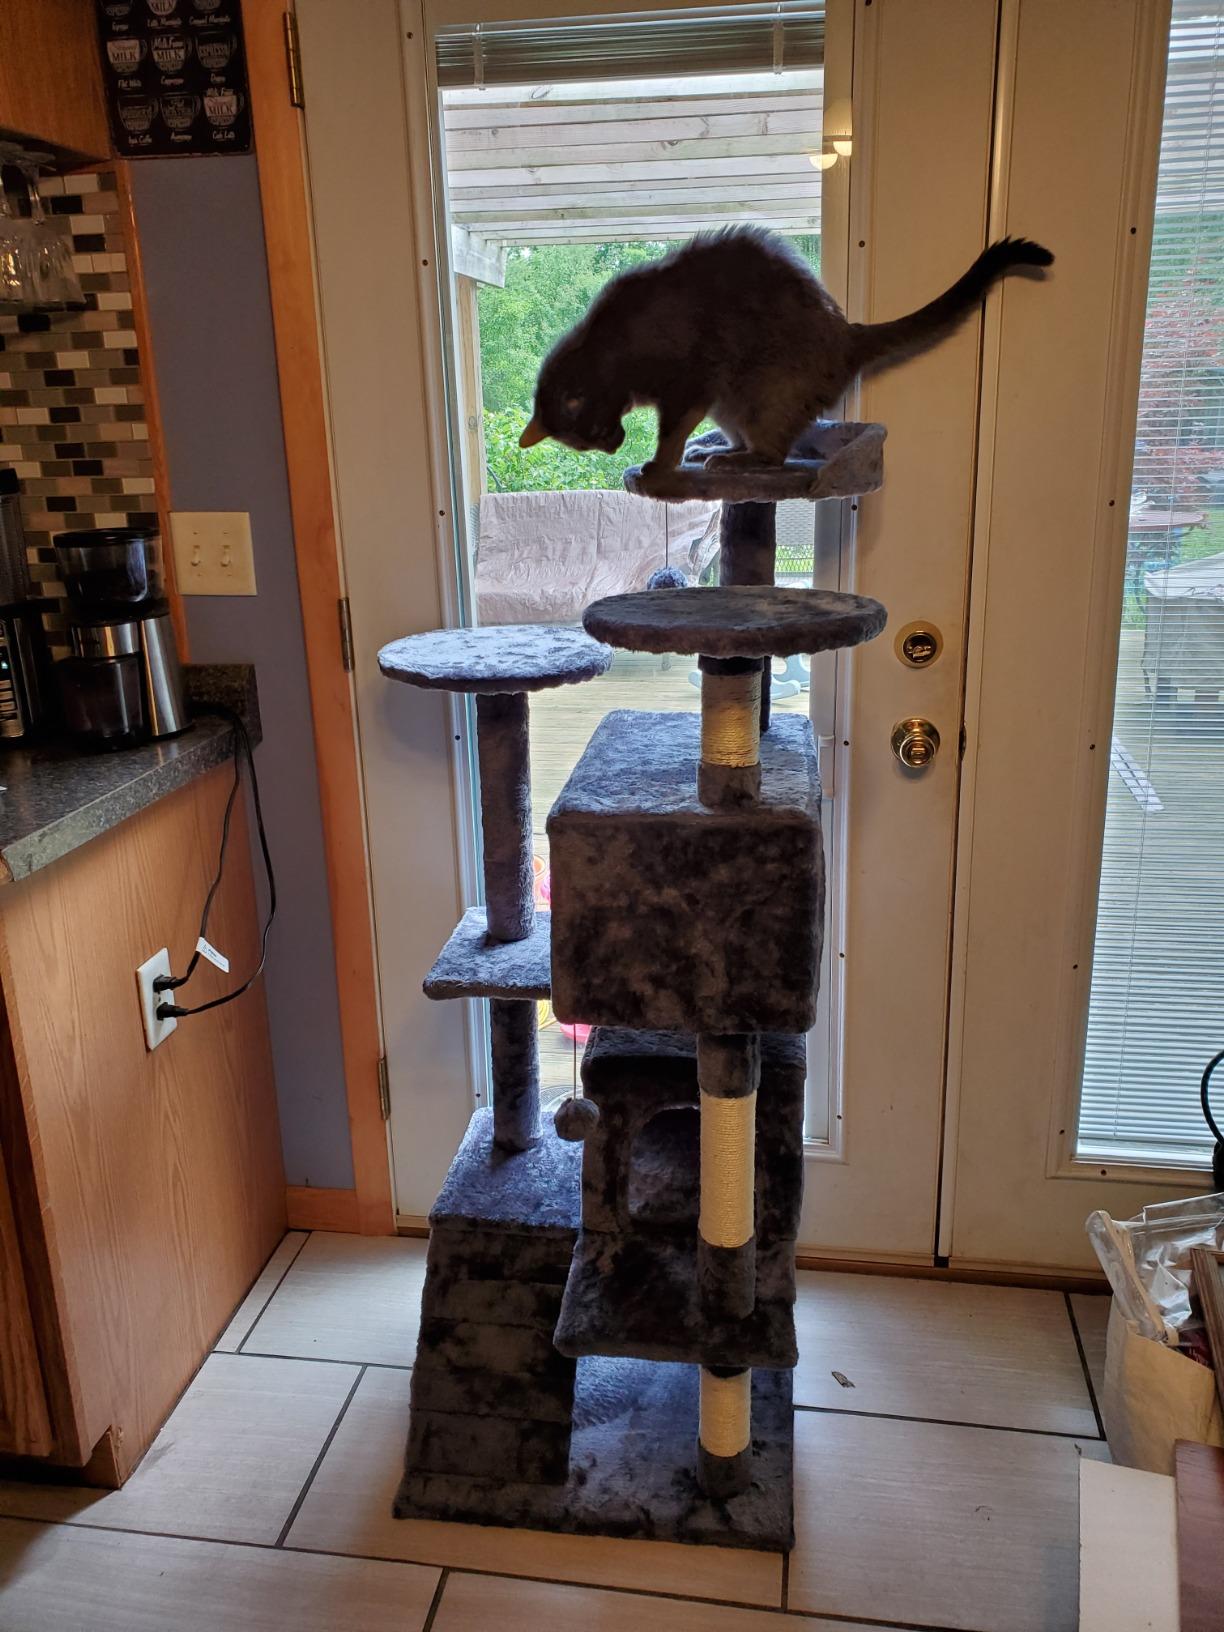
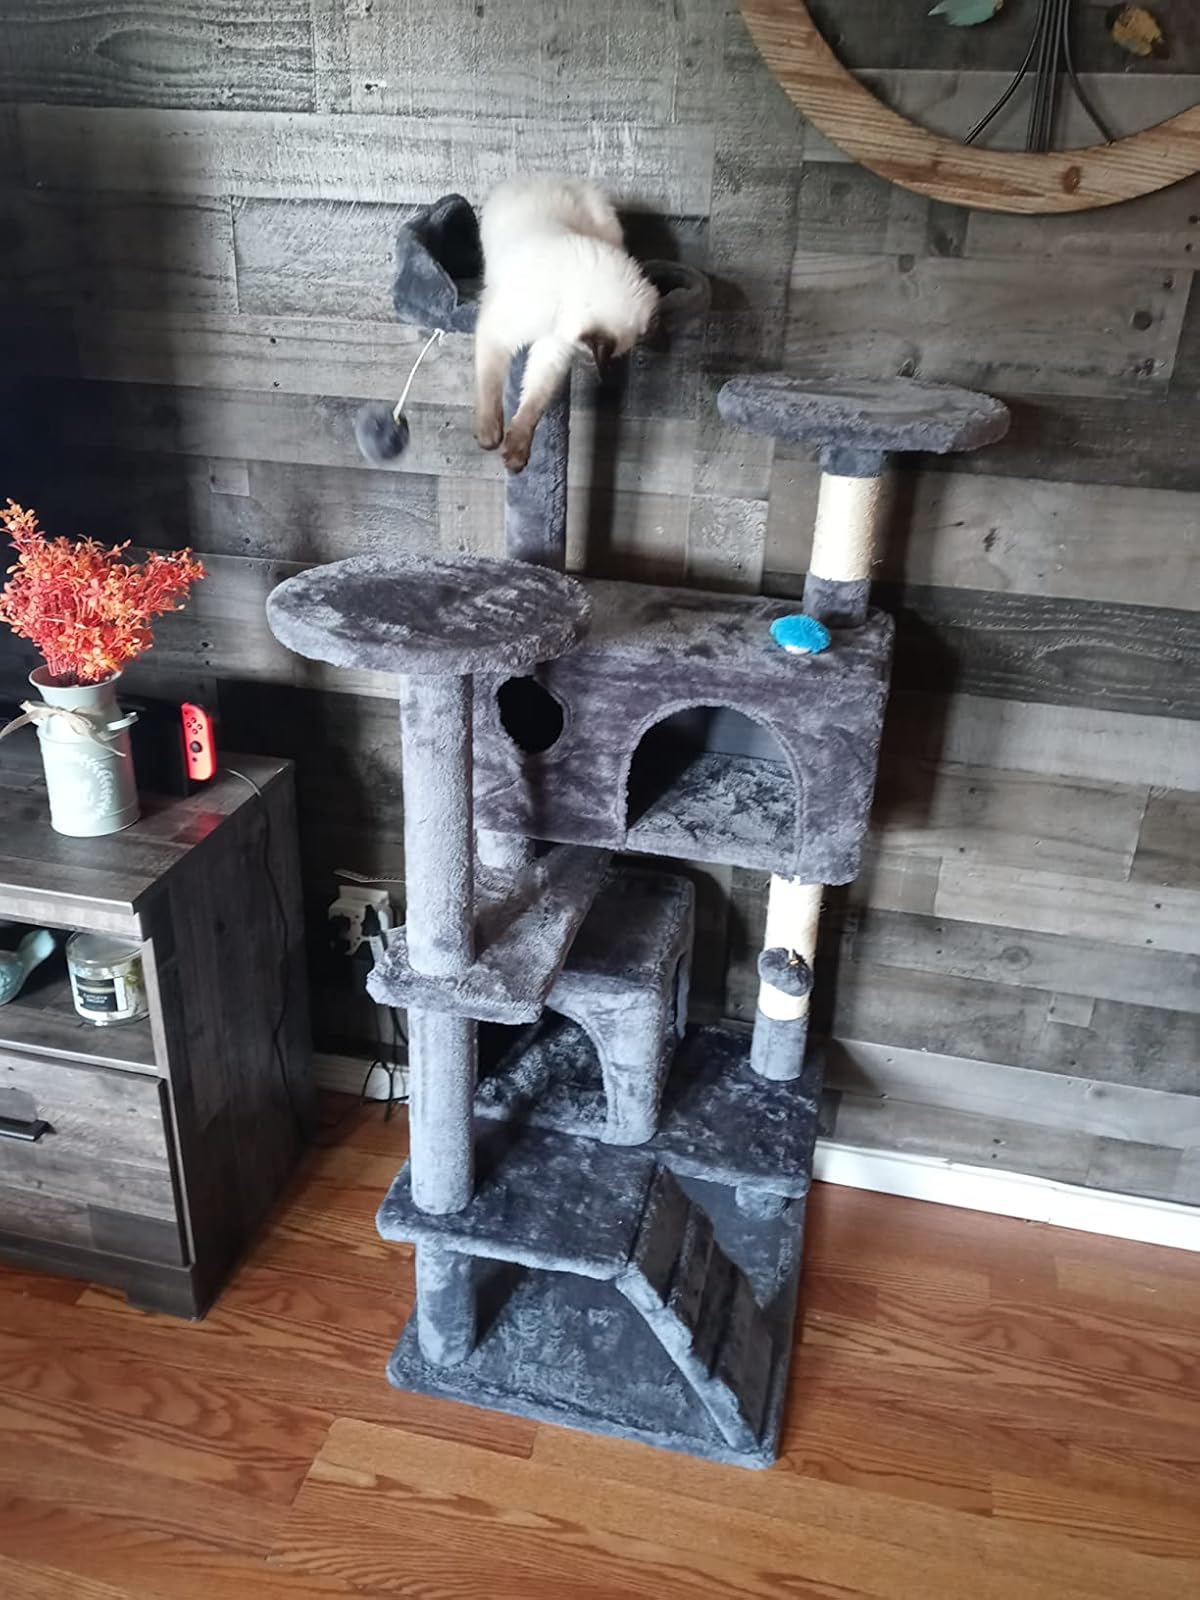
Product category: items_cat tree
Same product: yes